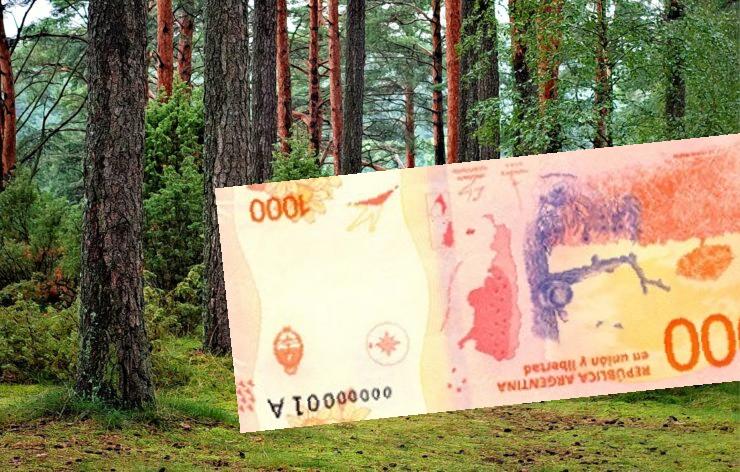
Denominación: 1000